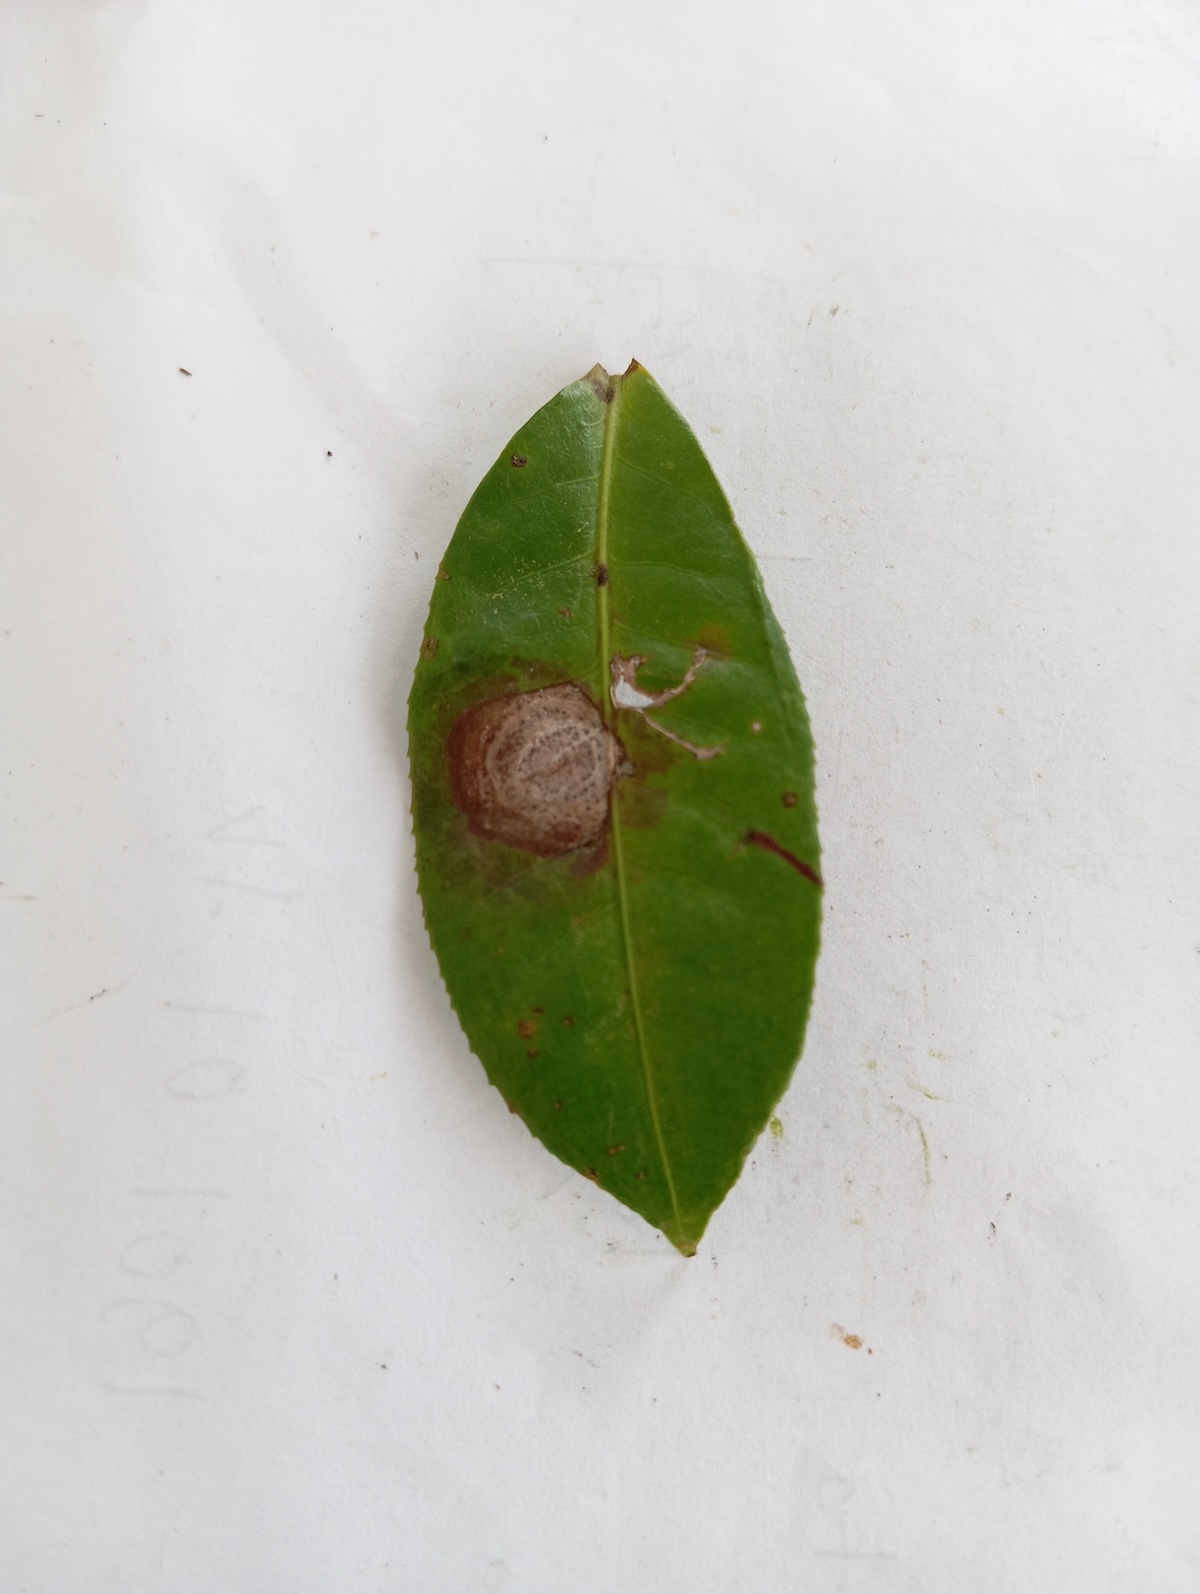
Label: Gray Blight